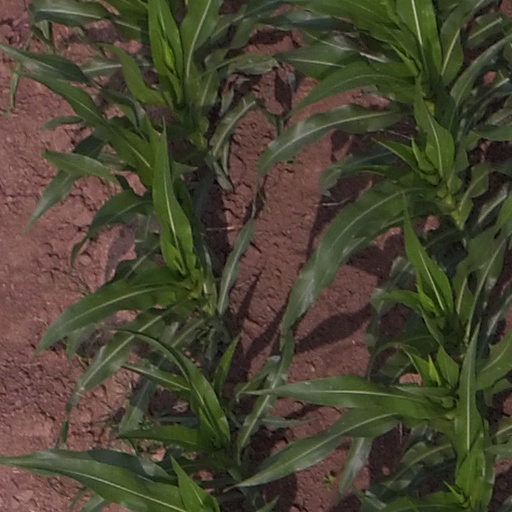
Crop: maize; corn